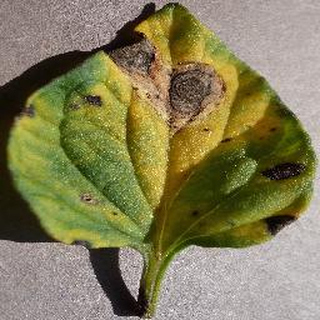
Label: tomato_early_blight